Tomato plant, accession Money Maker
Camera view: vertical (180 deg); turntable rotation: 180 degrees
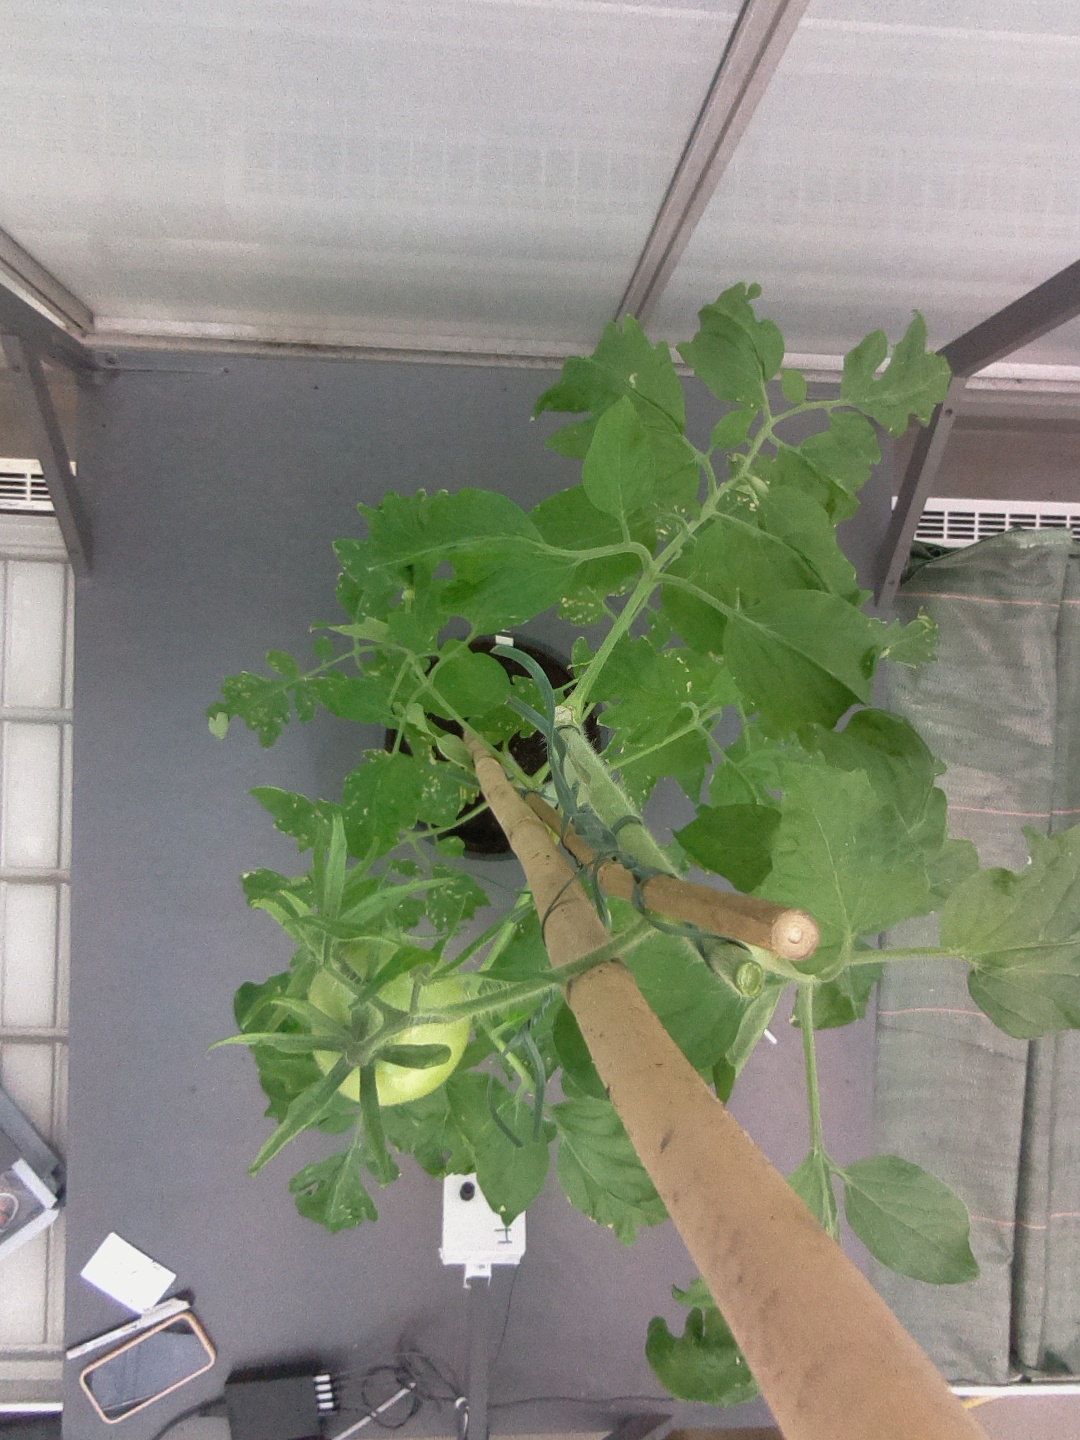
BBCH growth stage 73: 30%-40% of final fruit size